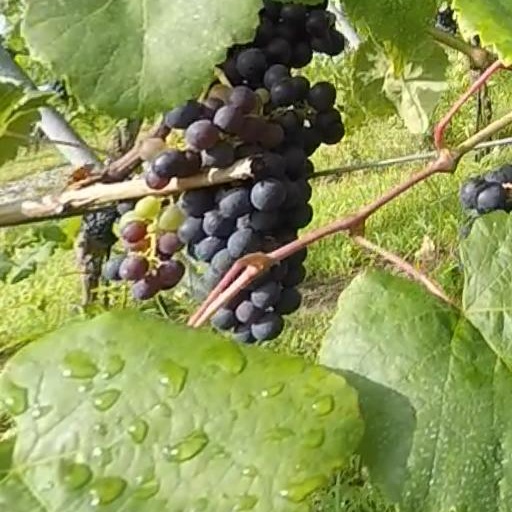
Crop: grape